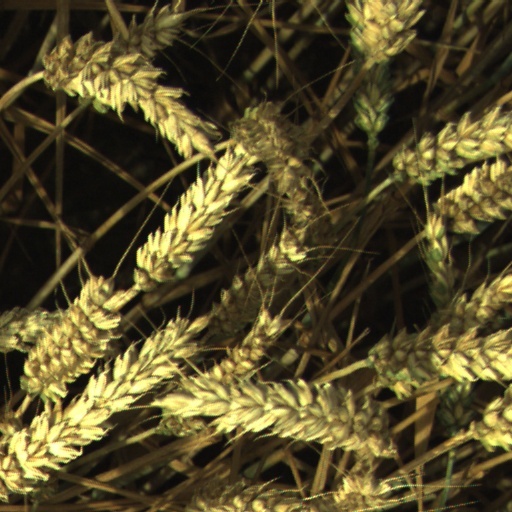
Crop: wheat